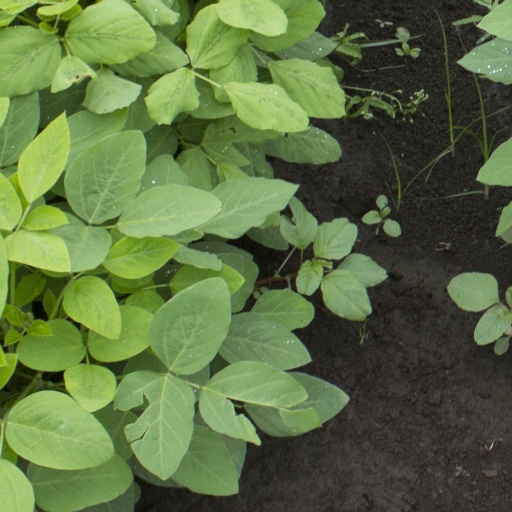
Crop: soybean